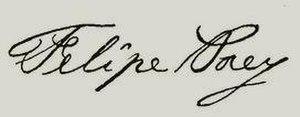
Felipe Poey y Aloy est un zoologiste cubain, né le 26 mai 1799 à La Havane et mort le 28 janvier 1891.